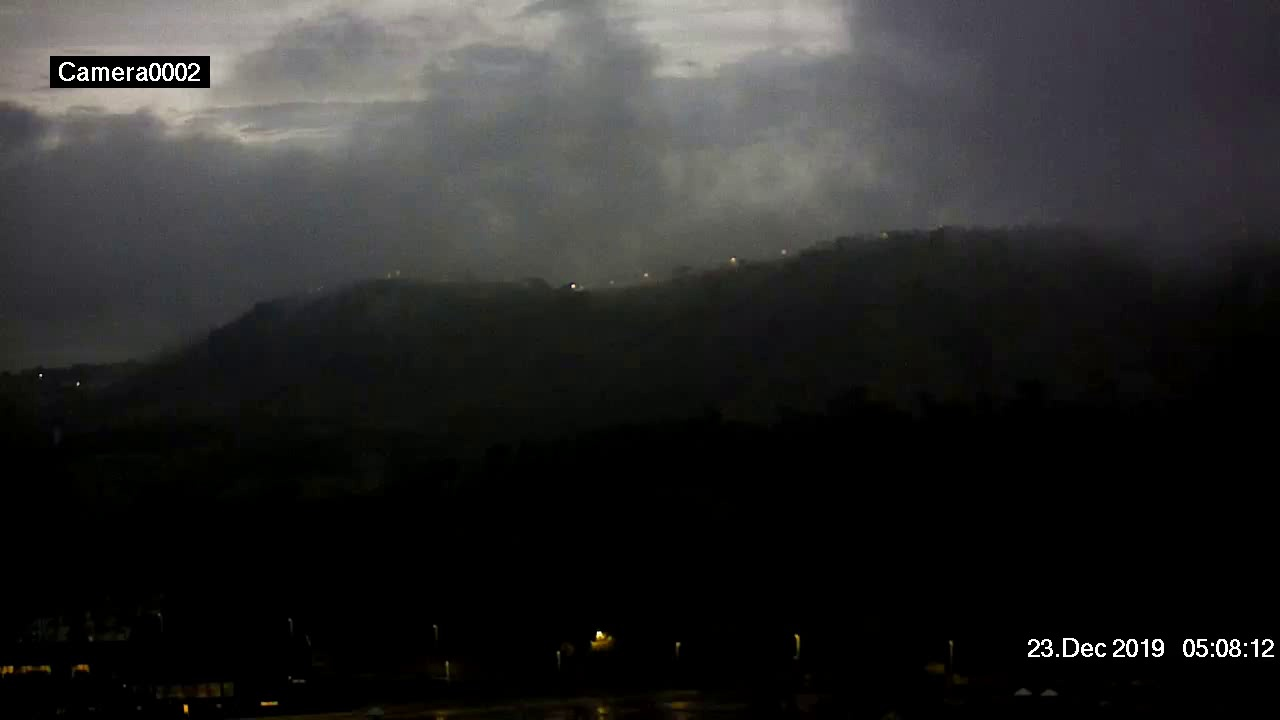
Fire: no
Smoke: no